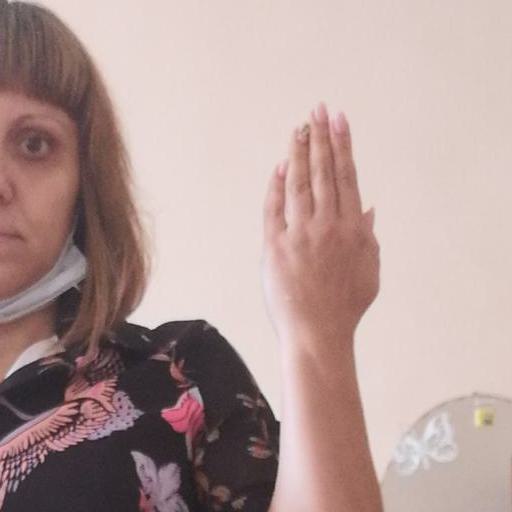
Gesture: stop_inverted